Philip Packer

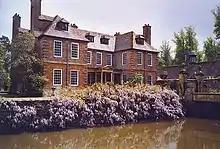
Groombridge Place

His parents were John Packer, Clerk of the Privy Seal (12 Nov 1572 – 15 Feb 1649), and Philippa Mills.